Presidency of Michel Temer

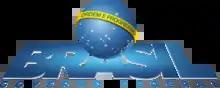
Temer government logo created by Elsinho Mouco before taking office

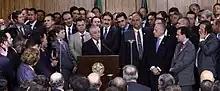
Inauguration of the first ministry of Temer's government on 16 May 2016

In an interview with the TV programme "" on 15 May 2016, Temer responded to criticism about the lack of women in his team and said that he still intended to have at least four women in the ministries. In addition, his wife, Marcela Temer, should carry out all the social activities in his government. Regarding social security, he announced changes so that pensioners would not suffer in the future, but assured that these measures would not affect acquired rights, although these are not always affected by transitional rules. Temer also declared that he would maintain social programmes, guaranteeing the survival of the neediest, even if he had to cut funds from other sectors. Regarding re-election, he said that he did not intend to run, but that he could eventually be a candidate.